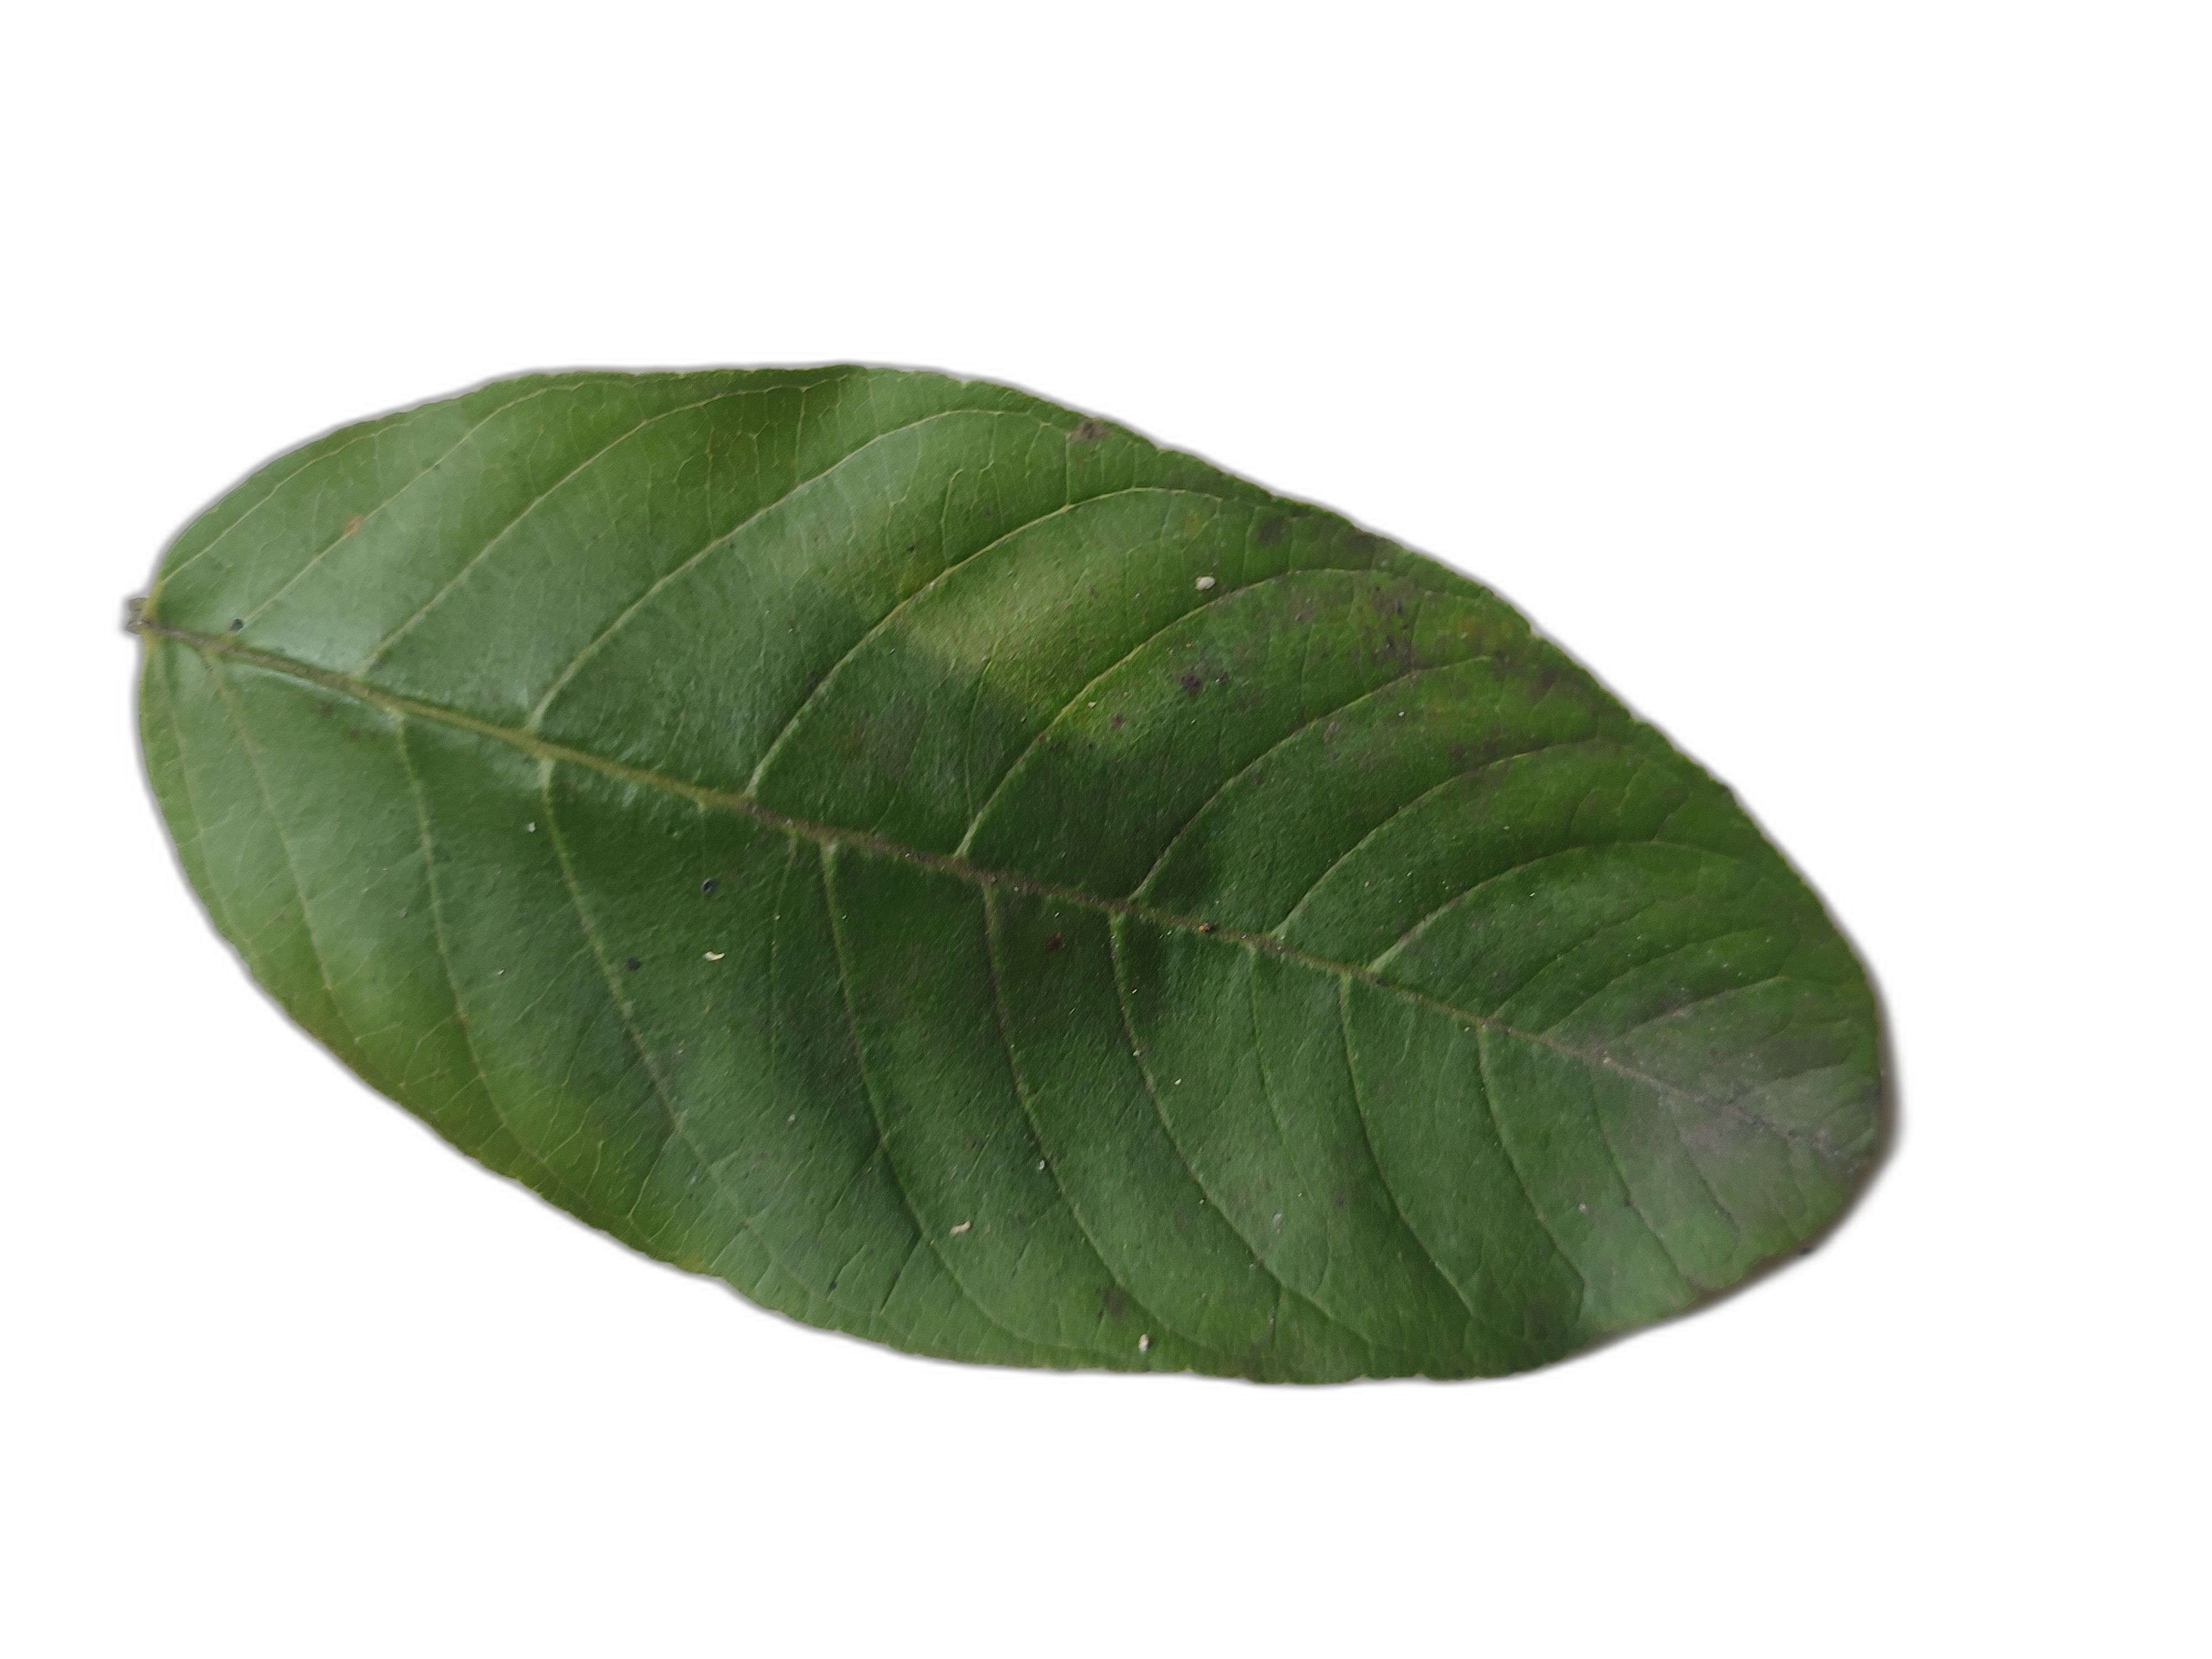
Plant part: leaf
Disease: Healthy